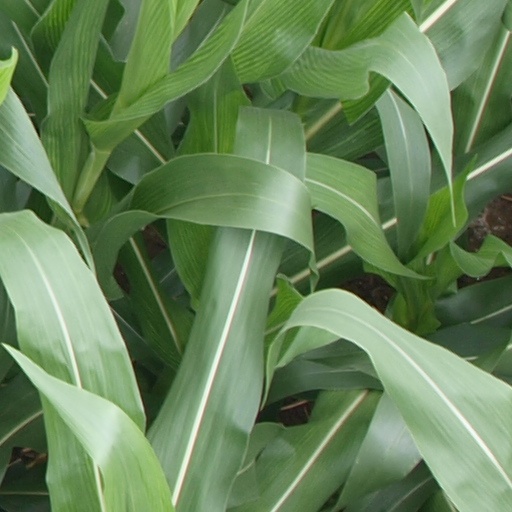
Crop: maize; corn